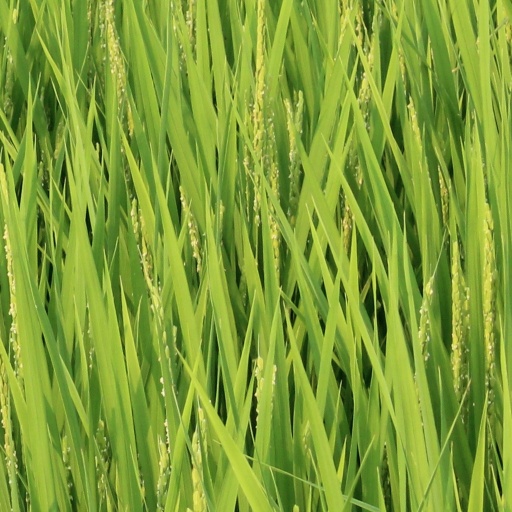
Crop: rice